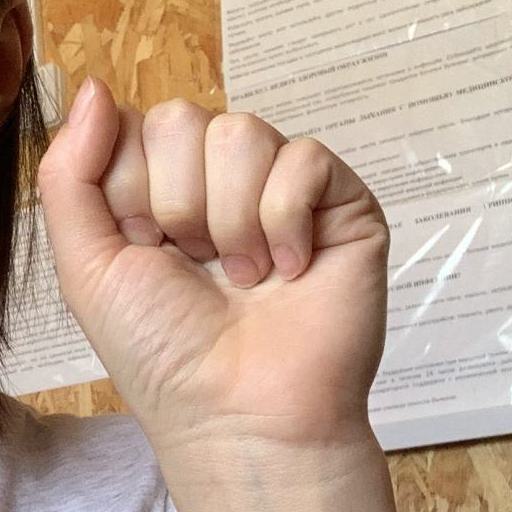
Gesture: fist